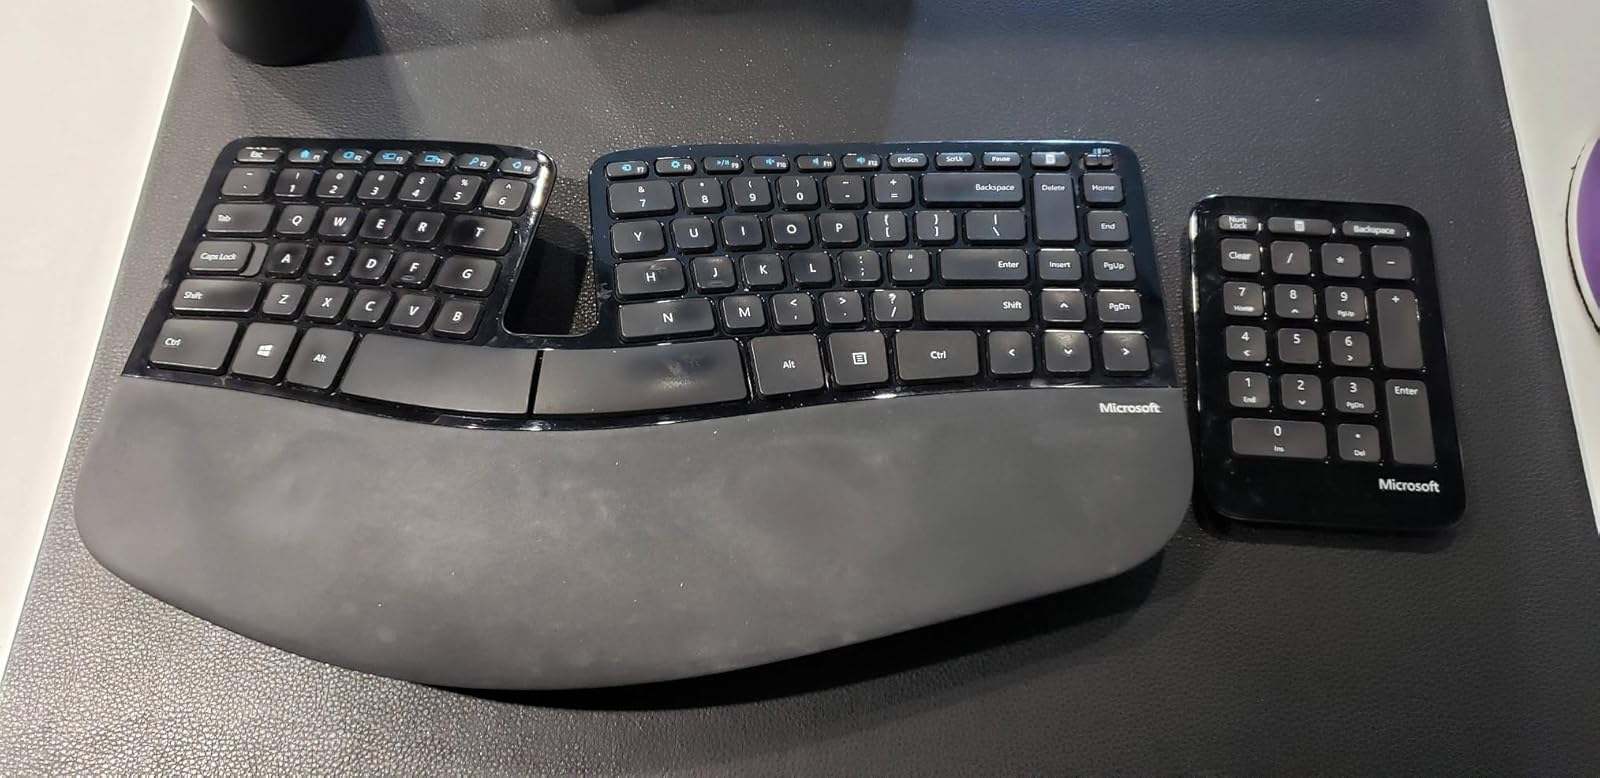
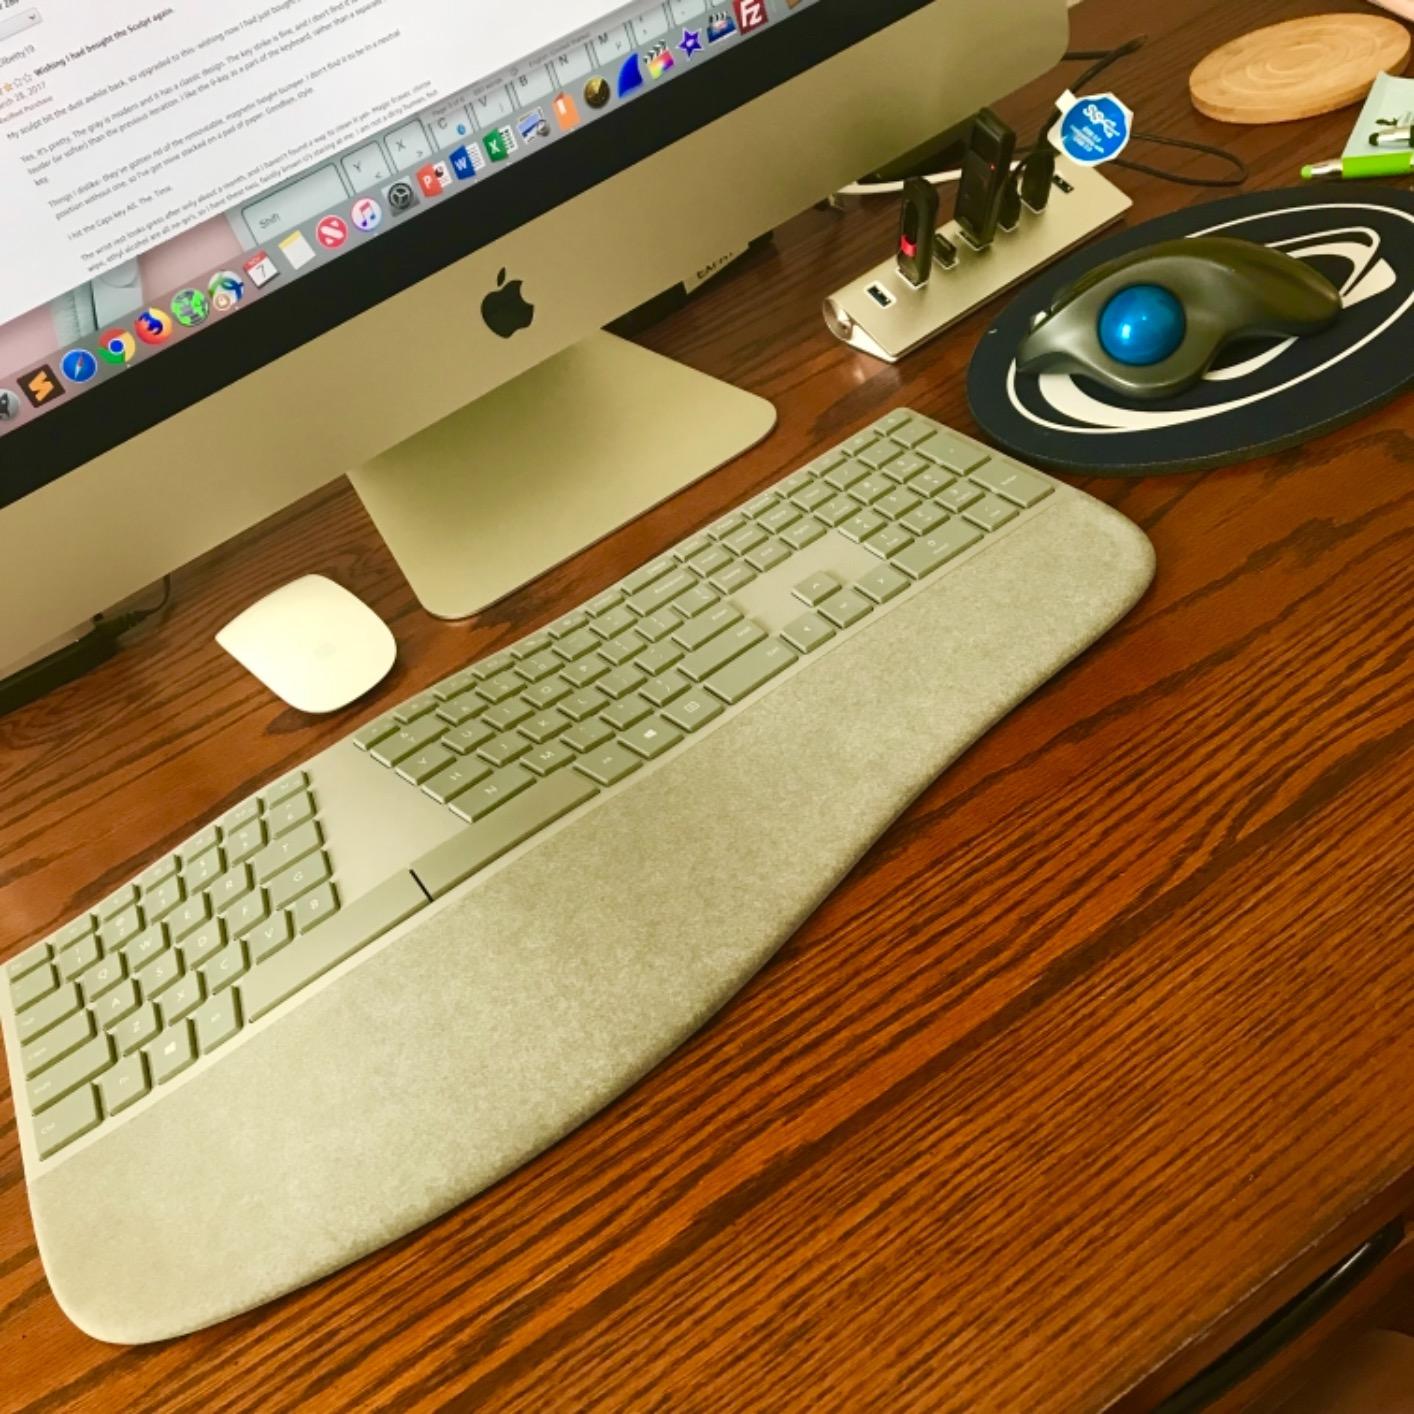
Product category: keyboard
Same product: no